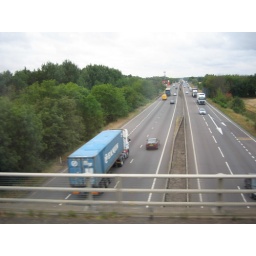
Had to take the bus in today as collecting car from bodyshop. A14 from top deck.